Kyabazinga of Busoga

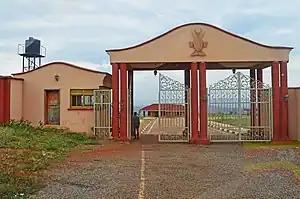
The Kyabazinga's palace.

Before Europeans came to Busoga, the Basoga organized themselves into 11 hereditary chiefdoms; with five of the leaders tracing their ancestry directly from Bunyoro, and the other six tracing their origins from Buganda. There was no king, although the chiefs often met and discussed issues of common interest. When they met, the chiefs would select a chairperson from among themselves to chair the session. They often met in "Bukaleeba" in Bunya (modern-day Mayuge District). In 1894, the Colonial administrator, William Grant, picked and formed a native chief's council (the Lukiiko of Busoga) under his chairmanship. Later, Semei Kakungulu, a Muganda, was brought in to make the chief's council conform to colonial rule. In 1905, with his efforts frustrated by internal bickering, he was dismissed. The eleven chiefs were asked to select from among themselves someone to represent their interests at the seat of the colonial government which was based in Bugembe, in modern-day Jinja District. At first the title of the leader of the group was referred to as "Chairman", which later changed to "President". Then the chiefs coined the title "Kyabazinga" in 1939.